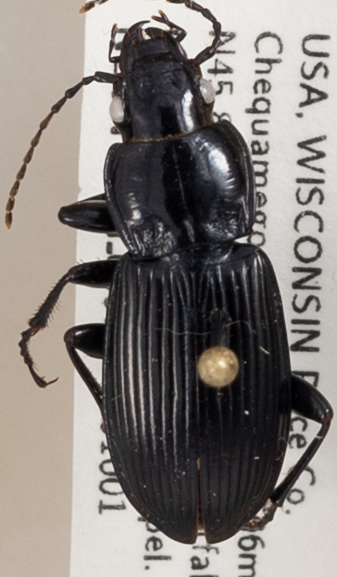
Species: Pterostichus melanarius melanarius
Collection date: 2019-10-01
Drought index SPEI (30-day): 0.646
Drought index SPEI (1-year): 2.09
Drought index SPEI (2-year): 2.058